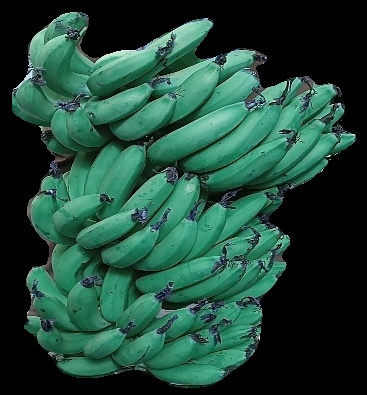
Variety: pachbale
Grade: grade3